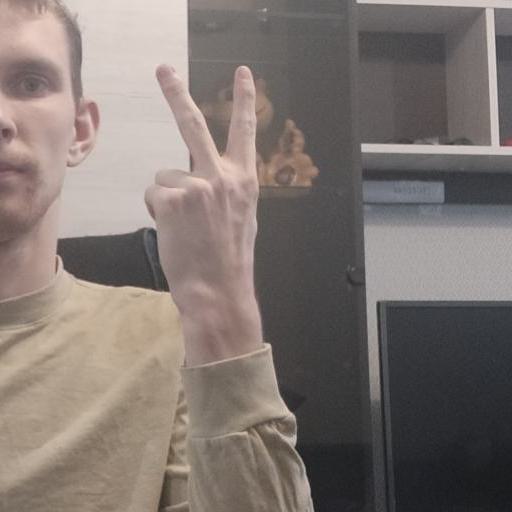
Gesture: peace_inverted